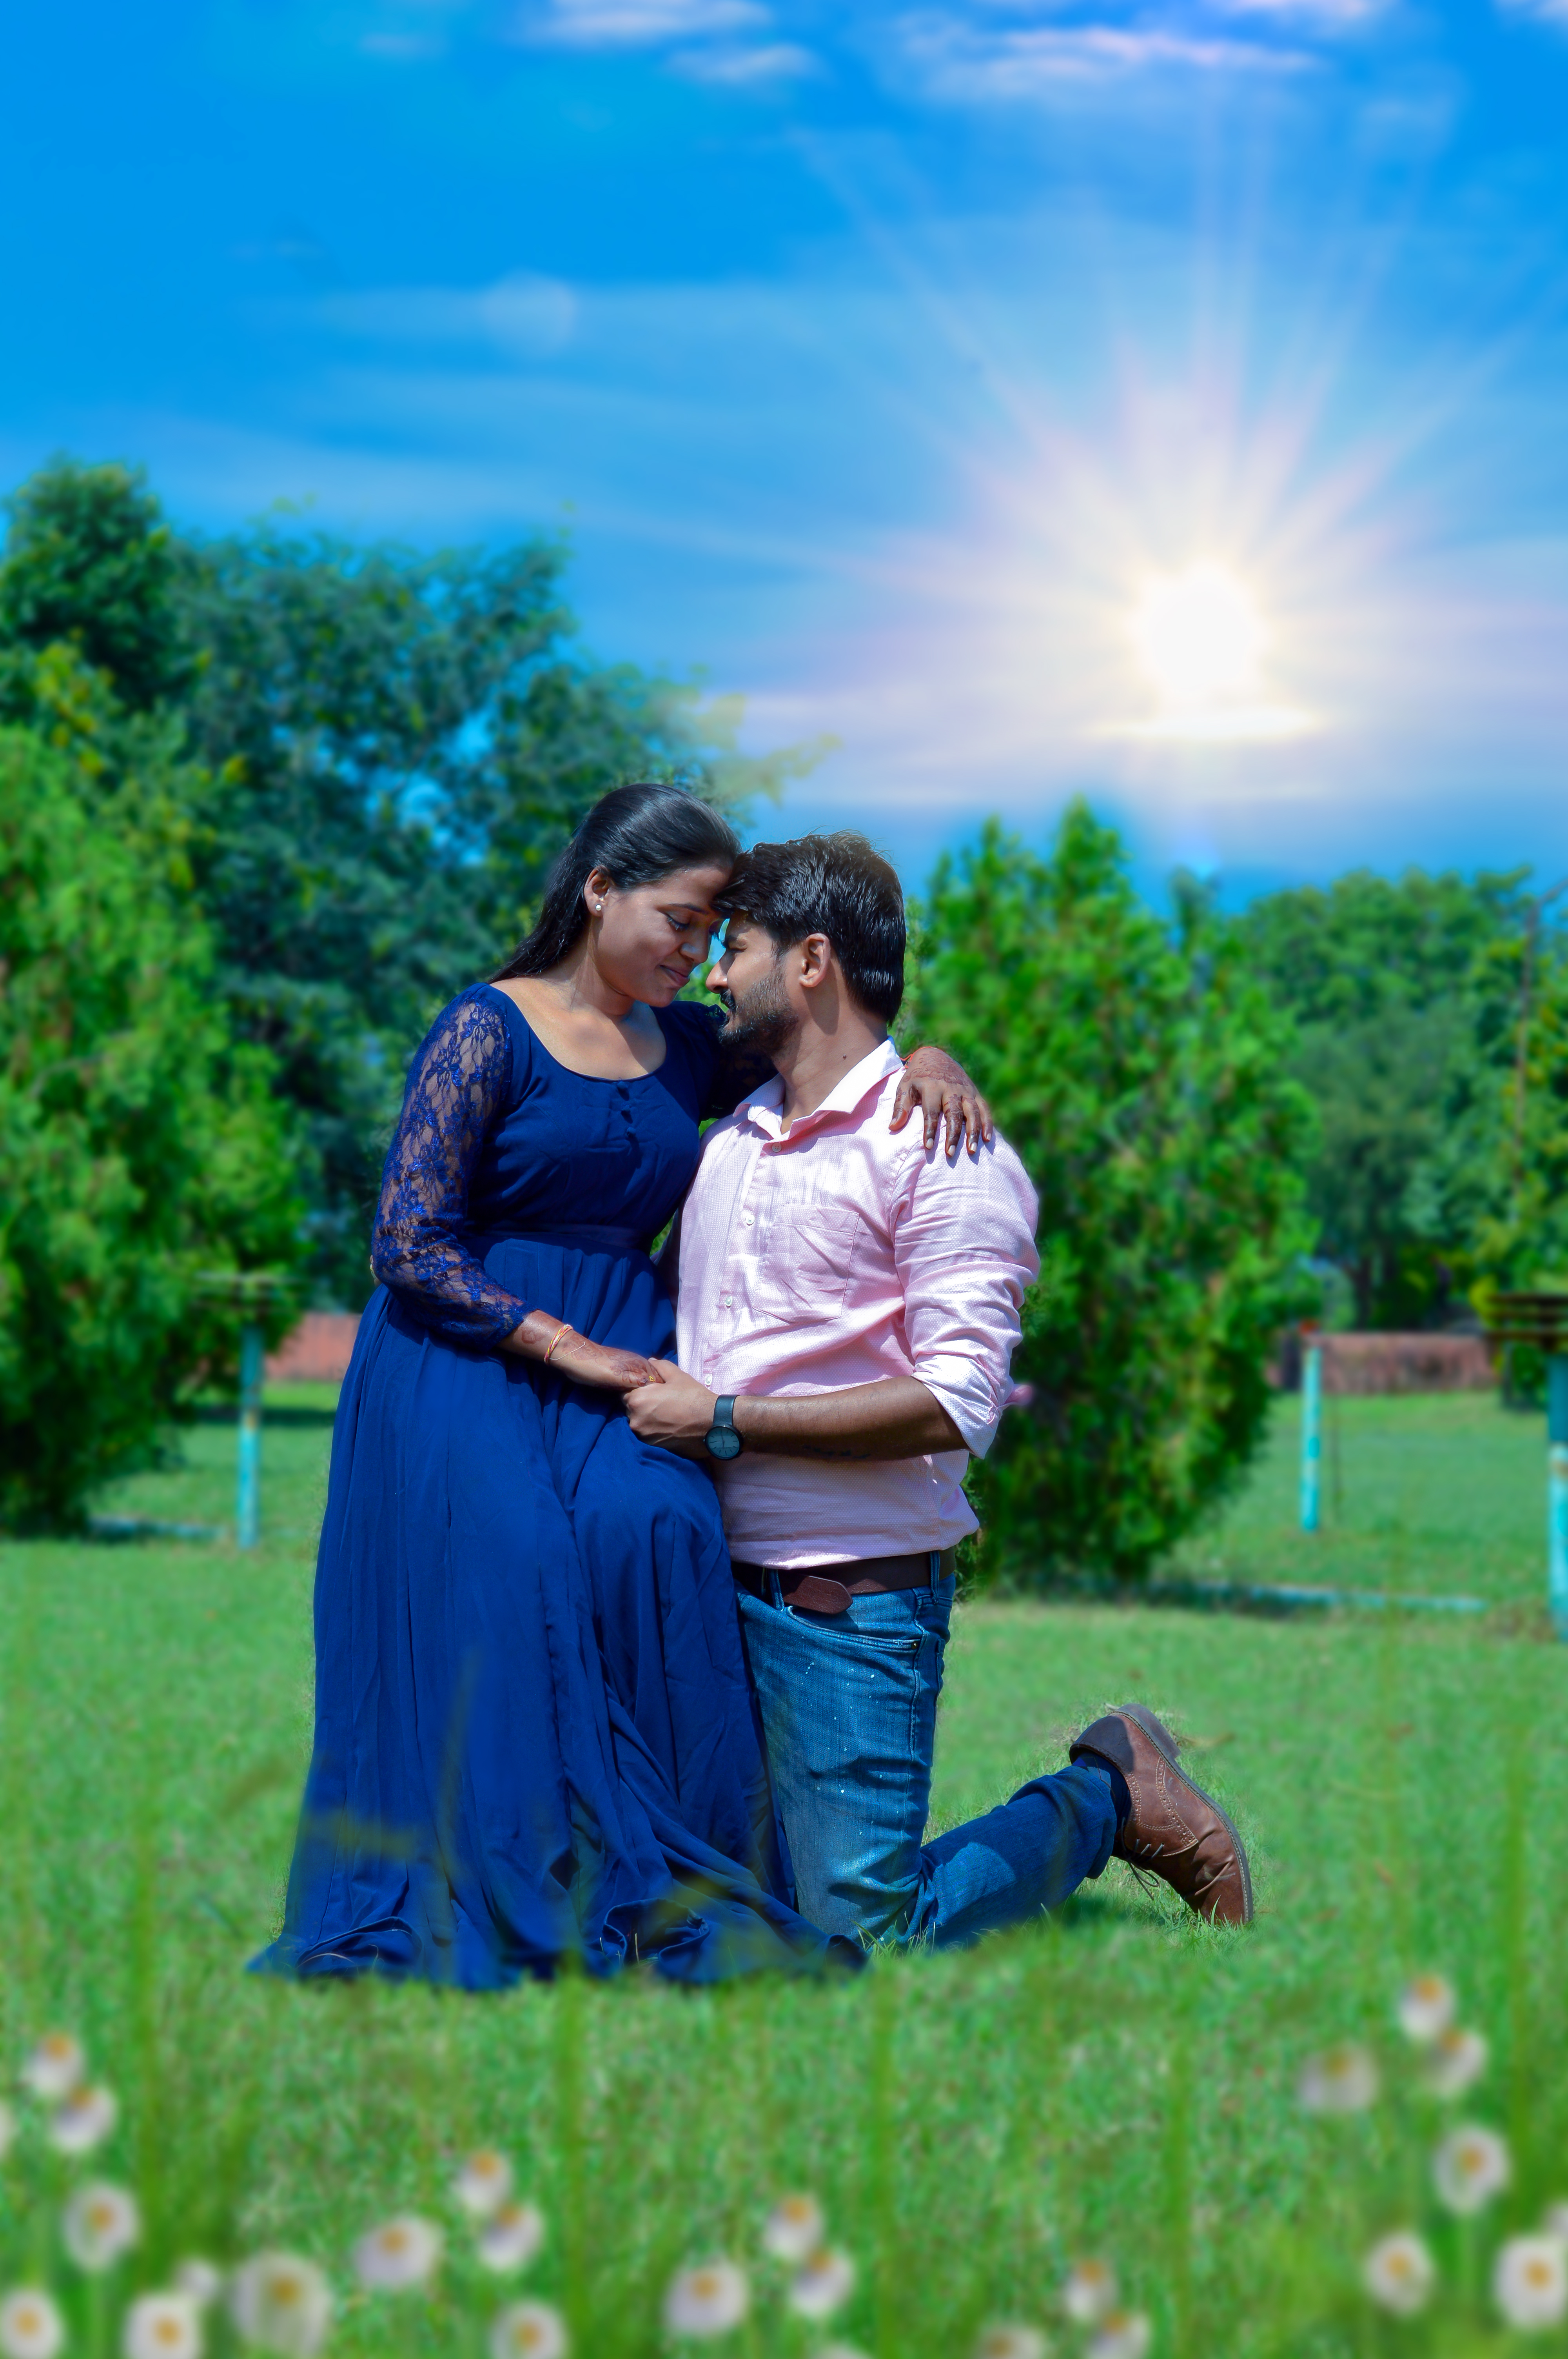
wedding, People in nature, photograph, blue, green, yellow, sky, grass, romance, love, photography, interaction, meadow, happy, lawn, fun, grassland, smile, cloud, landscape, plant, ceremony, honeymoon, formal wear, gesture, flower